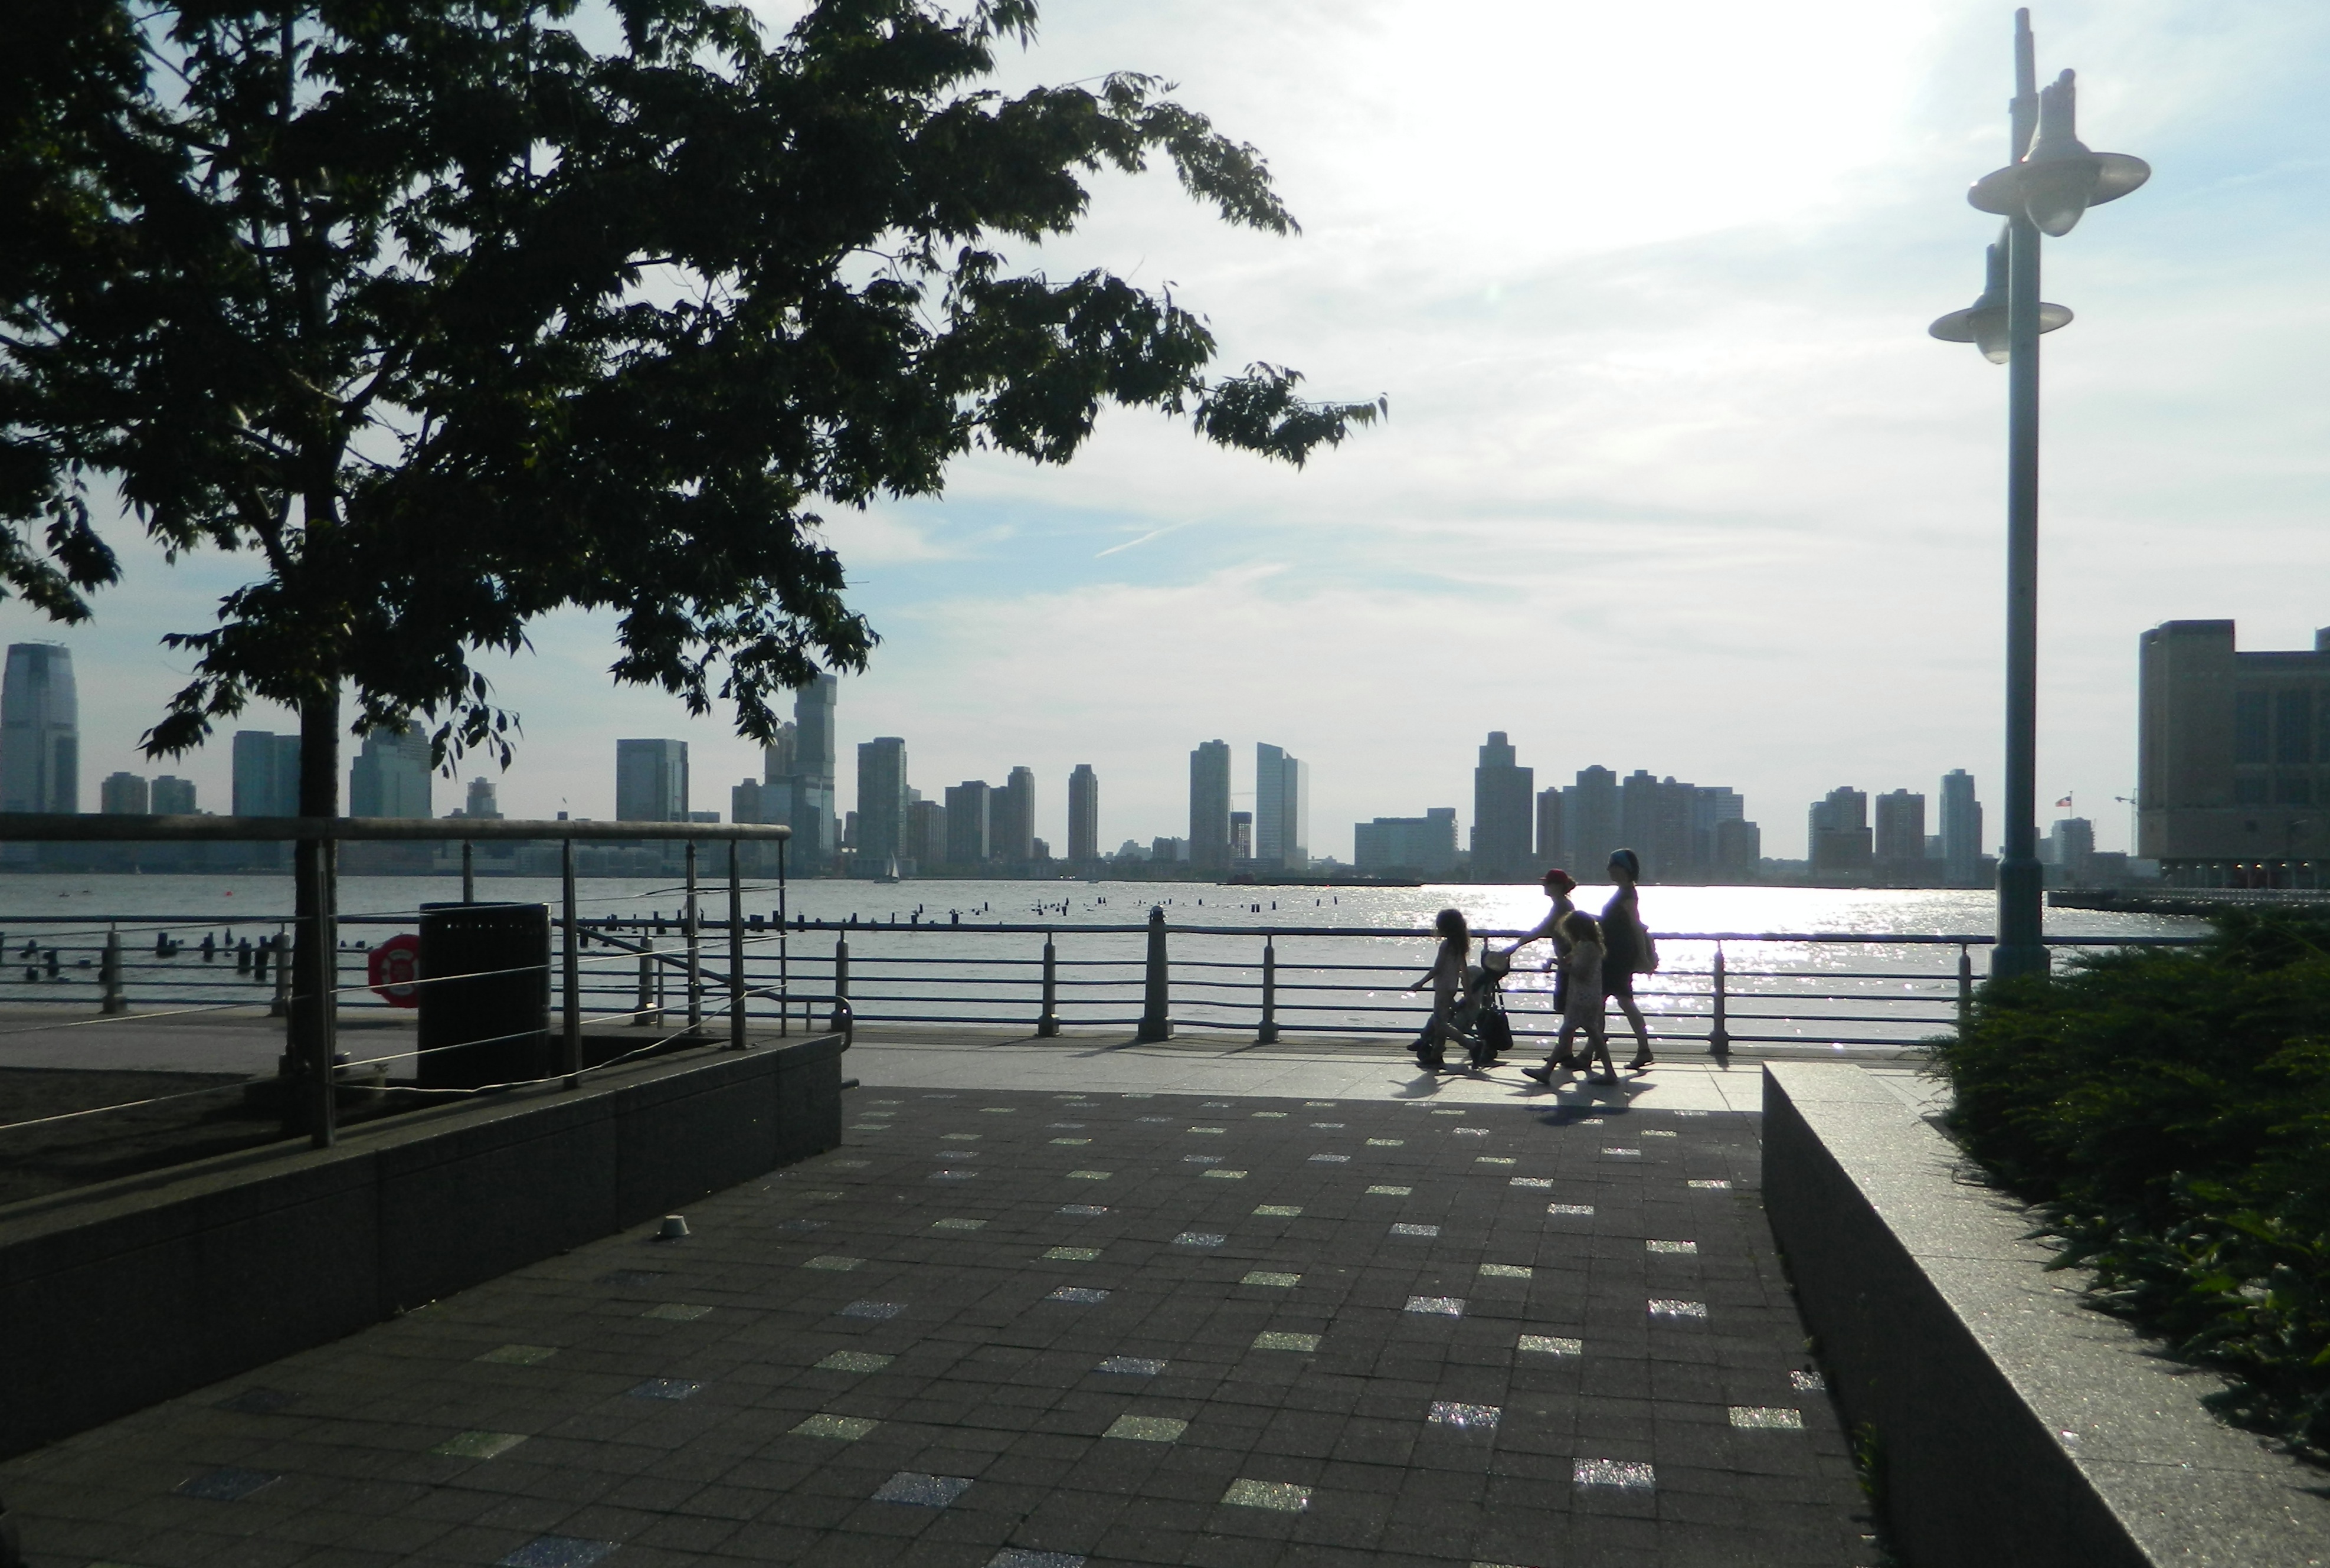
morning, walkway, memorial